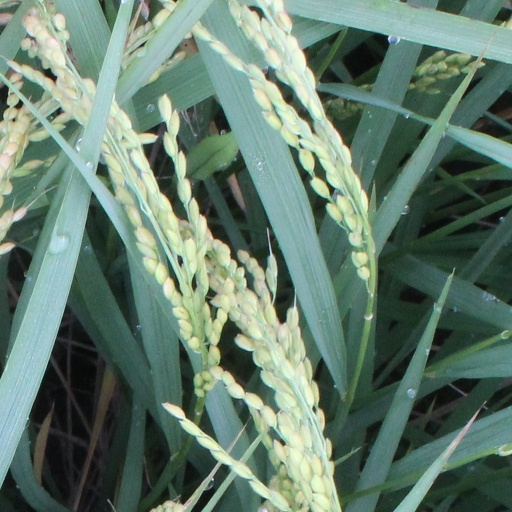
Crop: rice